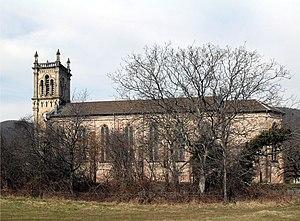
L'église Sainte-Catherine d'Auxelles-Bas
Auxelles-Bas est une commune française située dans le département du Territoire de Belfort en région Bourgogne-Franche-Comté.